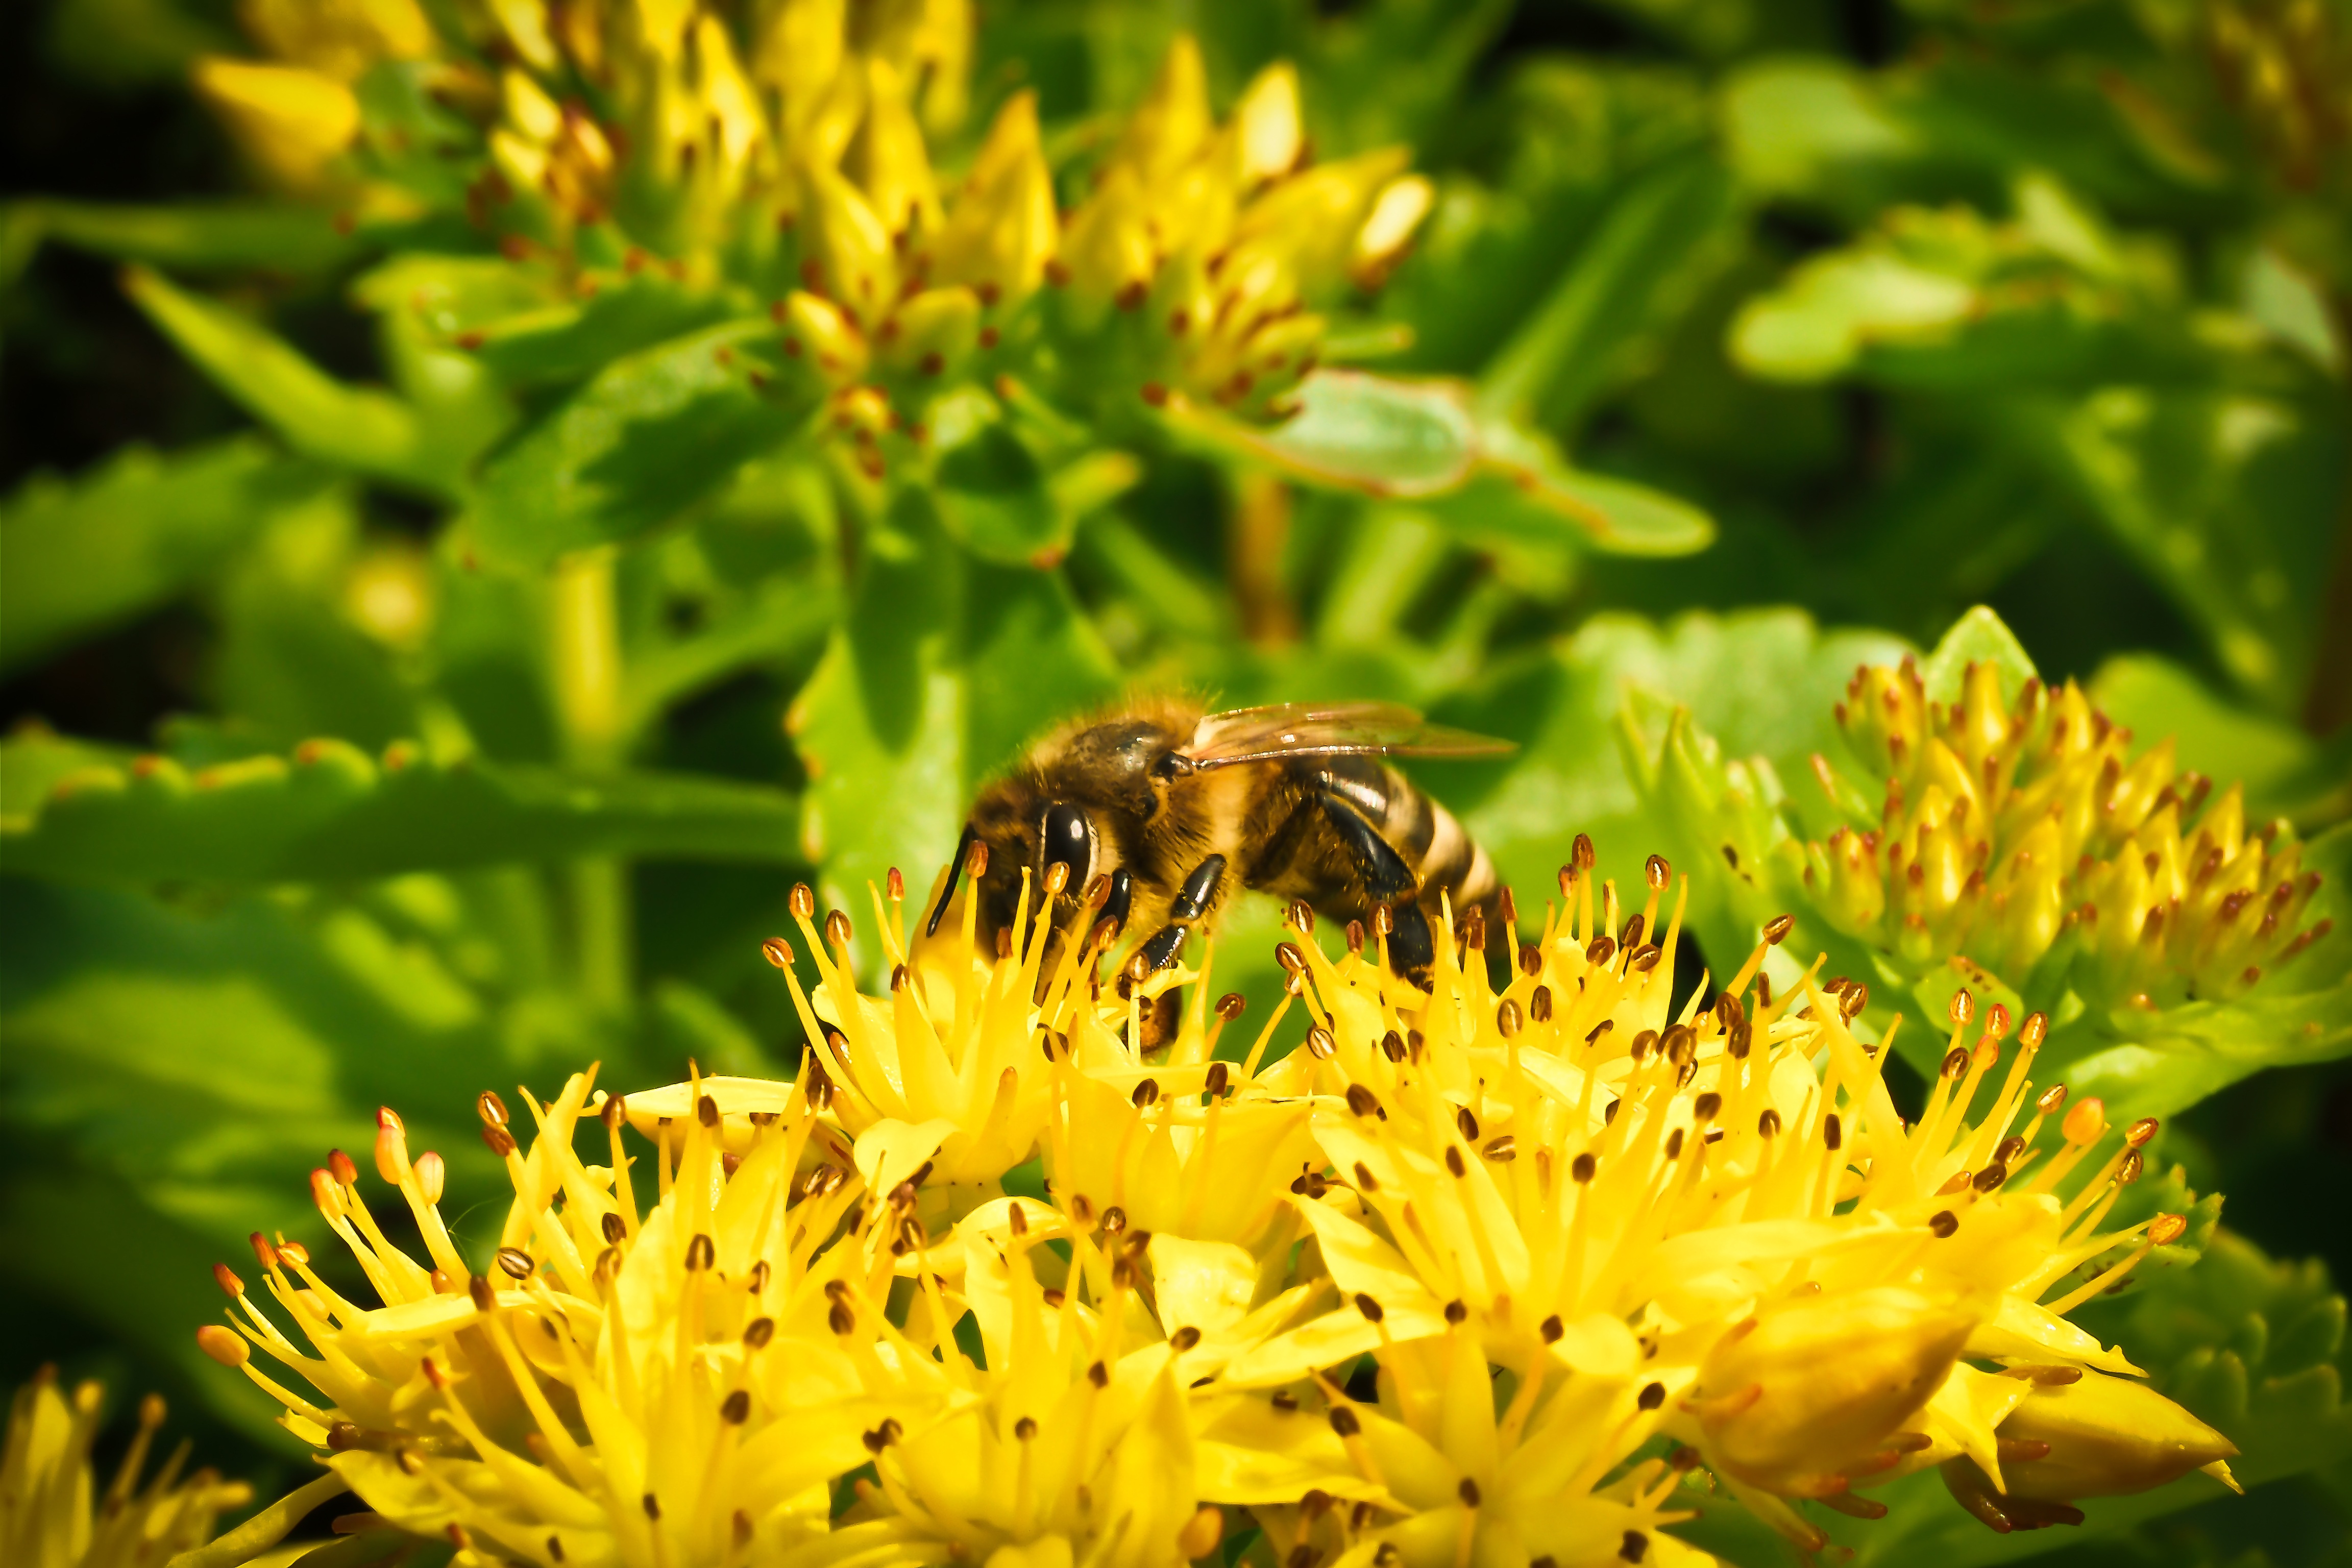
nature, blossom, plant, photography, meadow, flower, bloom, wildlife, pollen, spring, green, insect, macro, botany, yellow, close, flora, fauna, invertebrate, yellow flower, wildflower, close up, bee, yellow flowers, nectar, macro photography, honey bee, summer flower, pollinator, land plant, membrane winged insect